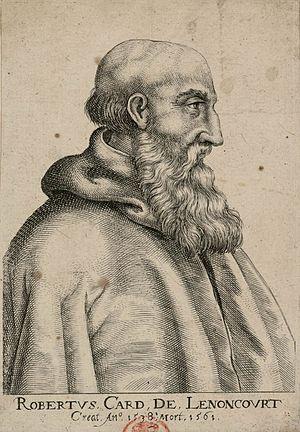
Fondé vers le IIIᵉ siècle, l’évêché de Metz a longtemps été une entité à la fois politiquement puissante et riche.
Robert II de Lenoncourt, dit le Bon Robert, né en 1510 et mort le 2 février 1561, fut cardinal de l'Eglise Catholique Romaine, comte-évêque de Châlons-en-Champagne et de Metz, archevêque d'Embrun, évêque d'Auxerre, de Sabine, d'Arles et de Toulouse et cardinal en 1538.
Cette page concerne les événements qui se sont produits au seizième siècle en Lorraine.